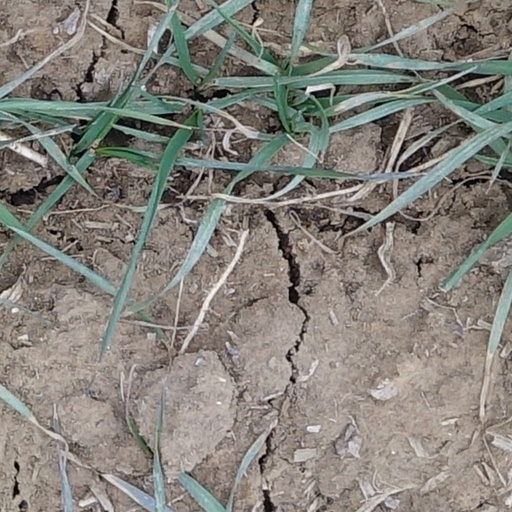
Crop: wheat